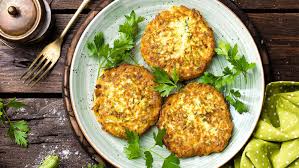
Yemek: mucver